Fouronnes

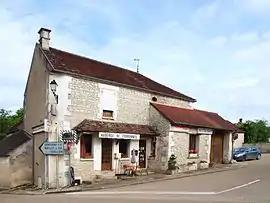
Auberge de Fouronnes

Fouronnes is a commune in the Yonne department in Bourgogne-Franche-Comté in north-central France, in the natural region of Forterre.